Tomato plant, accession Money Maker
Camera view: bottom (45 deg); turntable rotation: 150 degrees
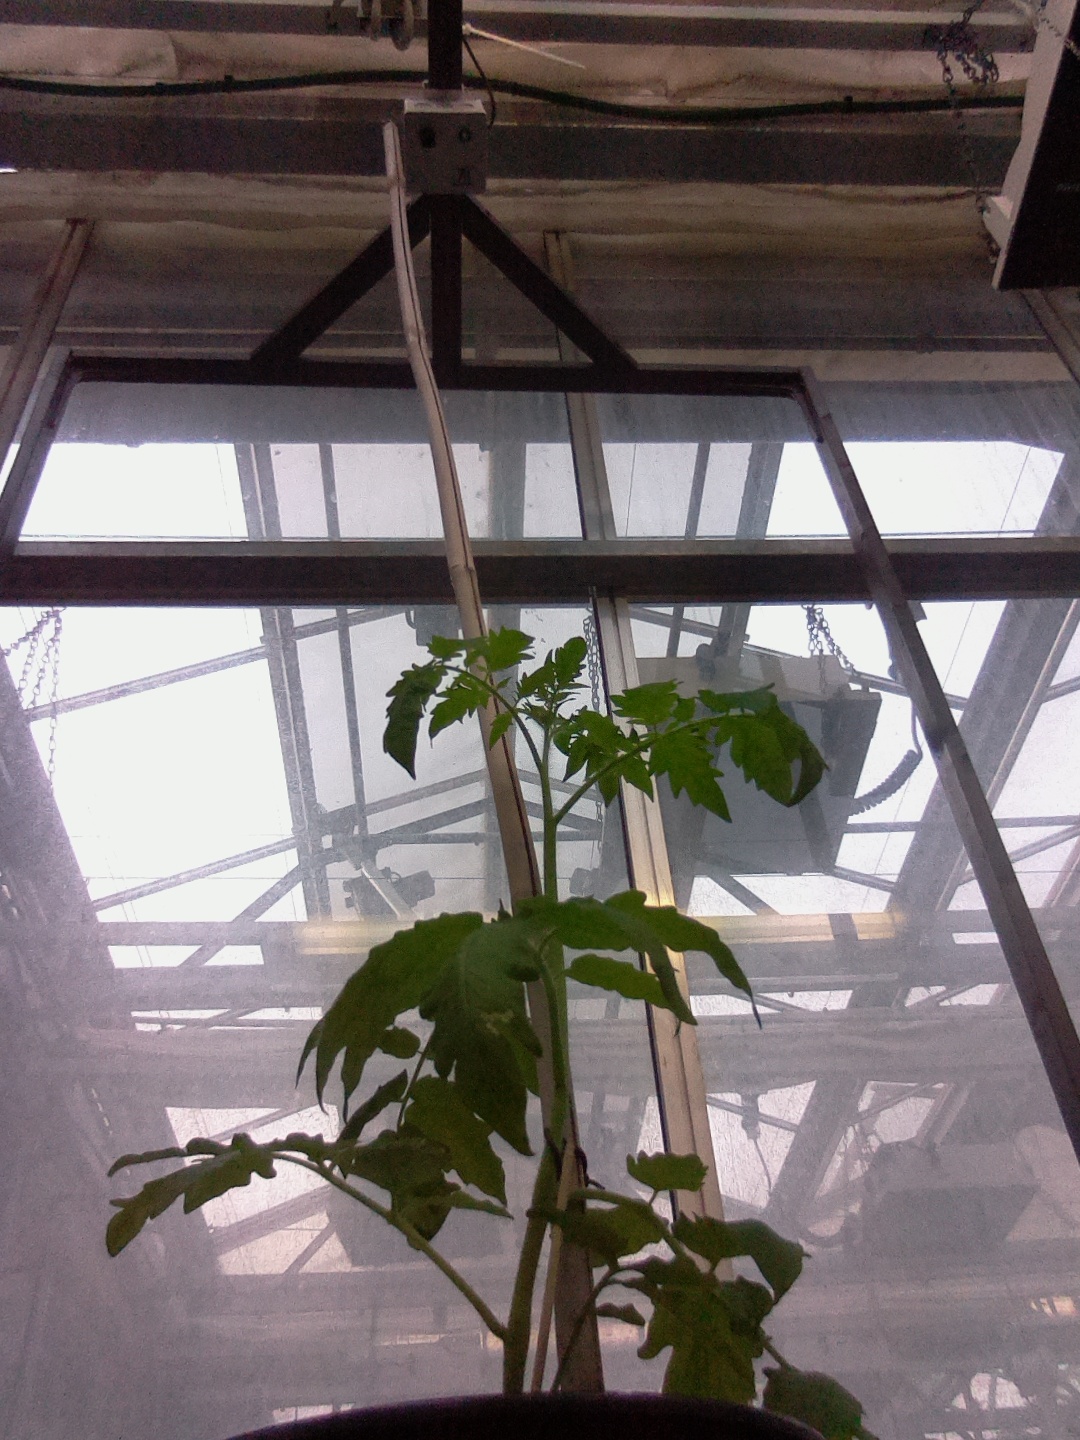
BBCH growth stage 13: 6 of true leaves visible